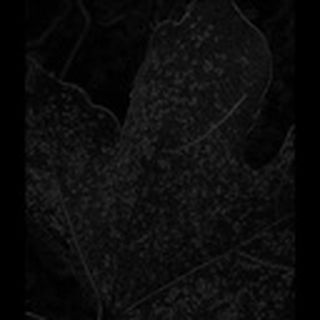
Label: cotton_aphids